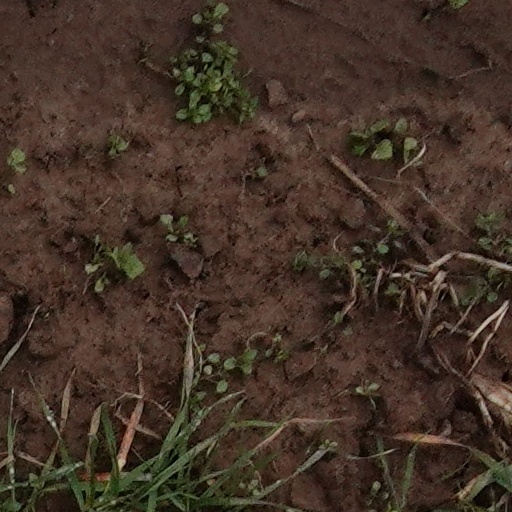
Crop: wheat